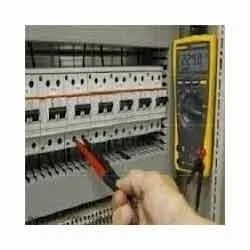
Label: Corporate_AMC_Services